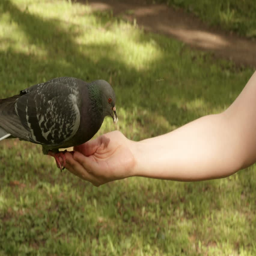
pigeons eats from the hand